Dell Latitude

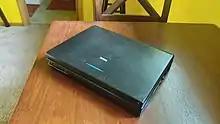
Dell Latitude LM, manufactured in late 1996. It is equipped with a 133 mhz Pentium processor, trackpad, CDROM drive, 12.1 inch TFT display, and is upgraded to the maximum of 40 megabytes of RAM.

The XT3 was introduced in 2012. It was offered as a dual mode Tablet/Laptop with a screen that could be rotated and positioned so it could face the outside and had a touch screen. When the screen is positioned in tablet mode, the integrated keyboard and touchpad are covered, so the pointer must be used with the touchscreen and an onscreen keyboard for typing. The screen is 13.3in with a max resolution of 1366x768. A stylus pen was included that was concealed within the chassis when not in use. The chassis is a combination of a magnesium alloy that protected the corners and plastics covering the palmrest and bottom.